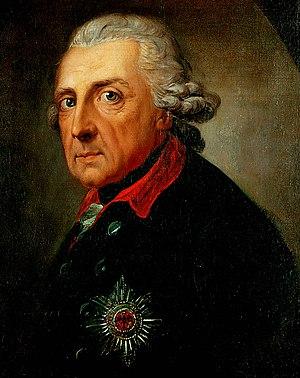
4 janvier : Œdipe à Colone, drame en musique de Antonio Sacchini, créé à Versailles.
La guerre de Succession de Bavière, est un conflit qui opposa la monarchie des Habsbourg à une alliance prusso-saxonne, visant à empêcher les Habsbourg de faire l'acquisition du duché de Bavière. La guerre ne voit pas se dérouler de bataille allant au-delà de quelques escarmouches mineures, mais causa des pertes significatives, avec notamment des milliers de soldats morts de maladie et de famine. Reflétant la frustration du soldat en quête de nourriture, le conflit fut appelé, en Prusse et en Saxe, la guerre des Pommes de terre.
Frédéric II de Prusse, dit Frédéric le Grand, né le 24 janvier 1712 à Berlin, mort le 17 août 1786 à Potsdam, de la maison de Hohenzollern, est roi de Prusse de 1740 à 1786, le premier à porter officiellement ce titre. Il est simultanément le 14ᵉ prince-électeur de Brandebourg.